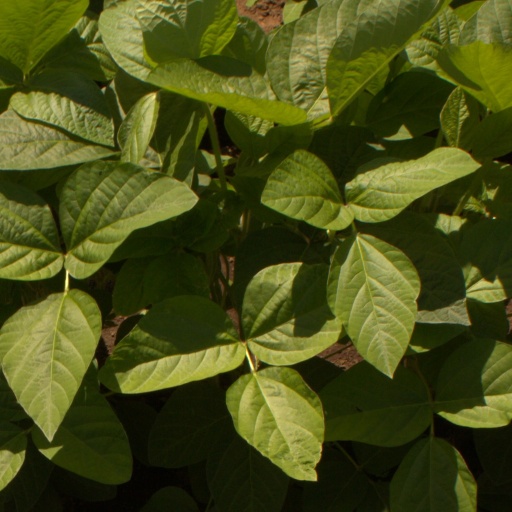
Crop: soybean